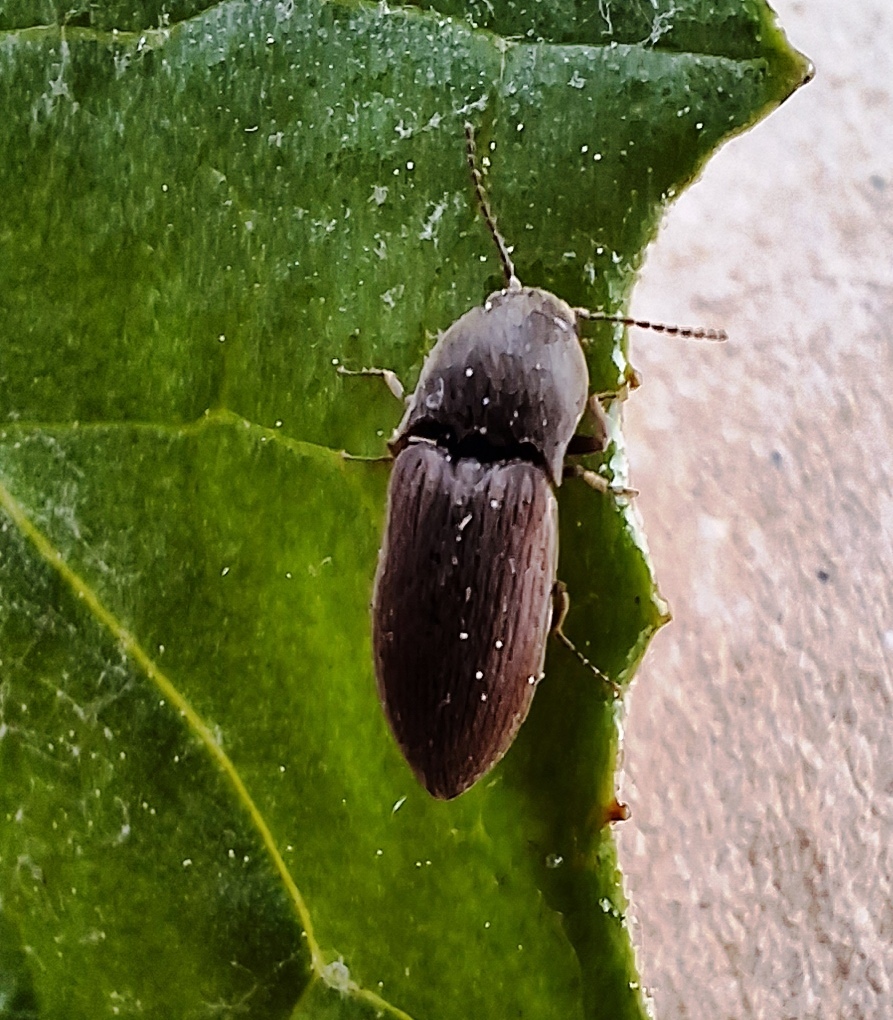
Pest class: clickbeetles_wireworms